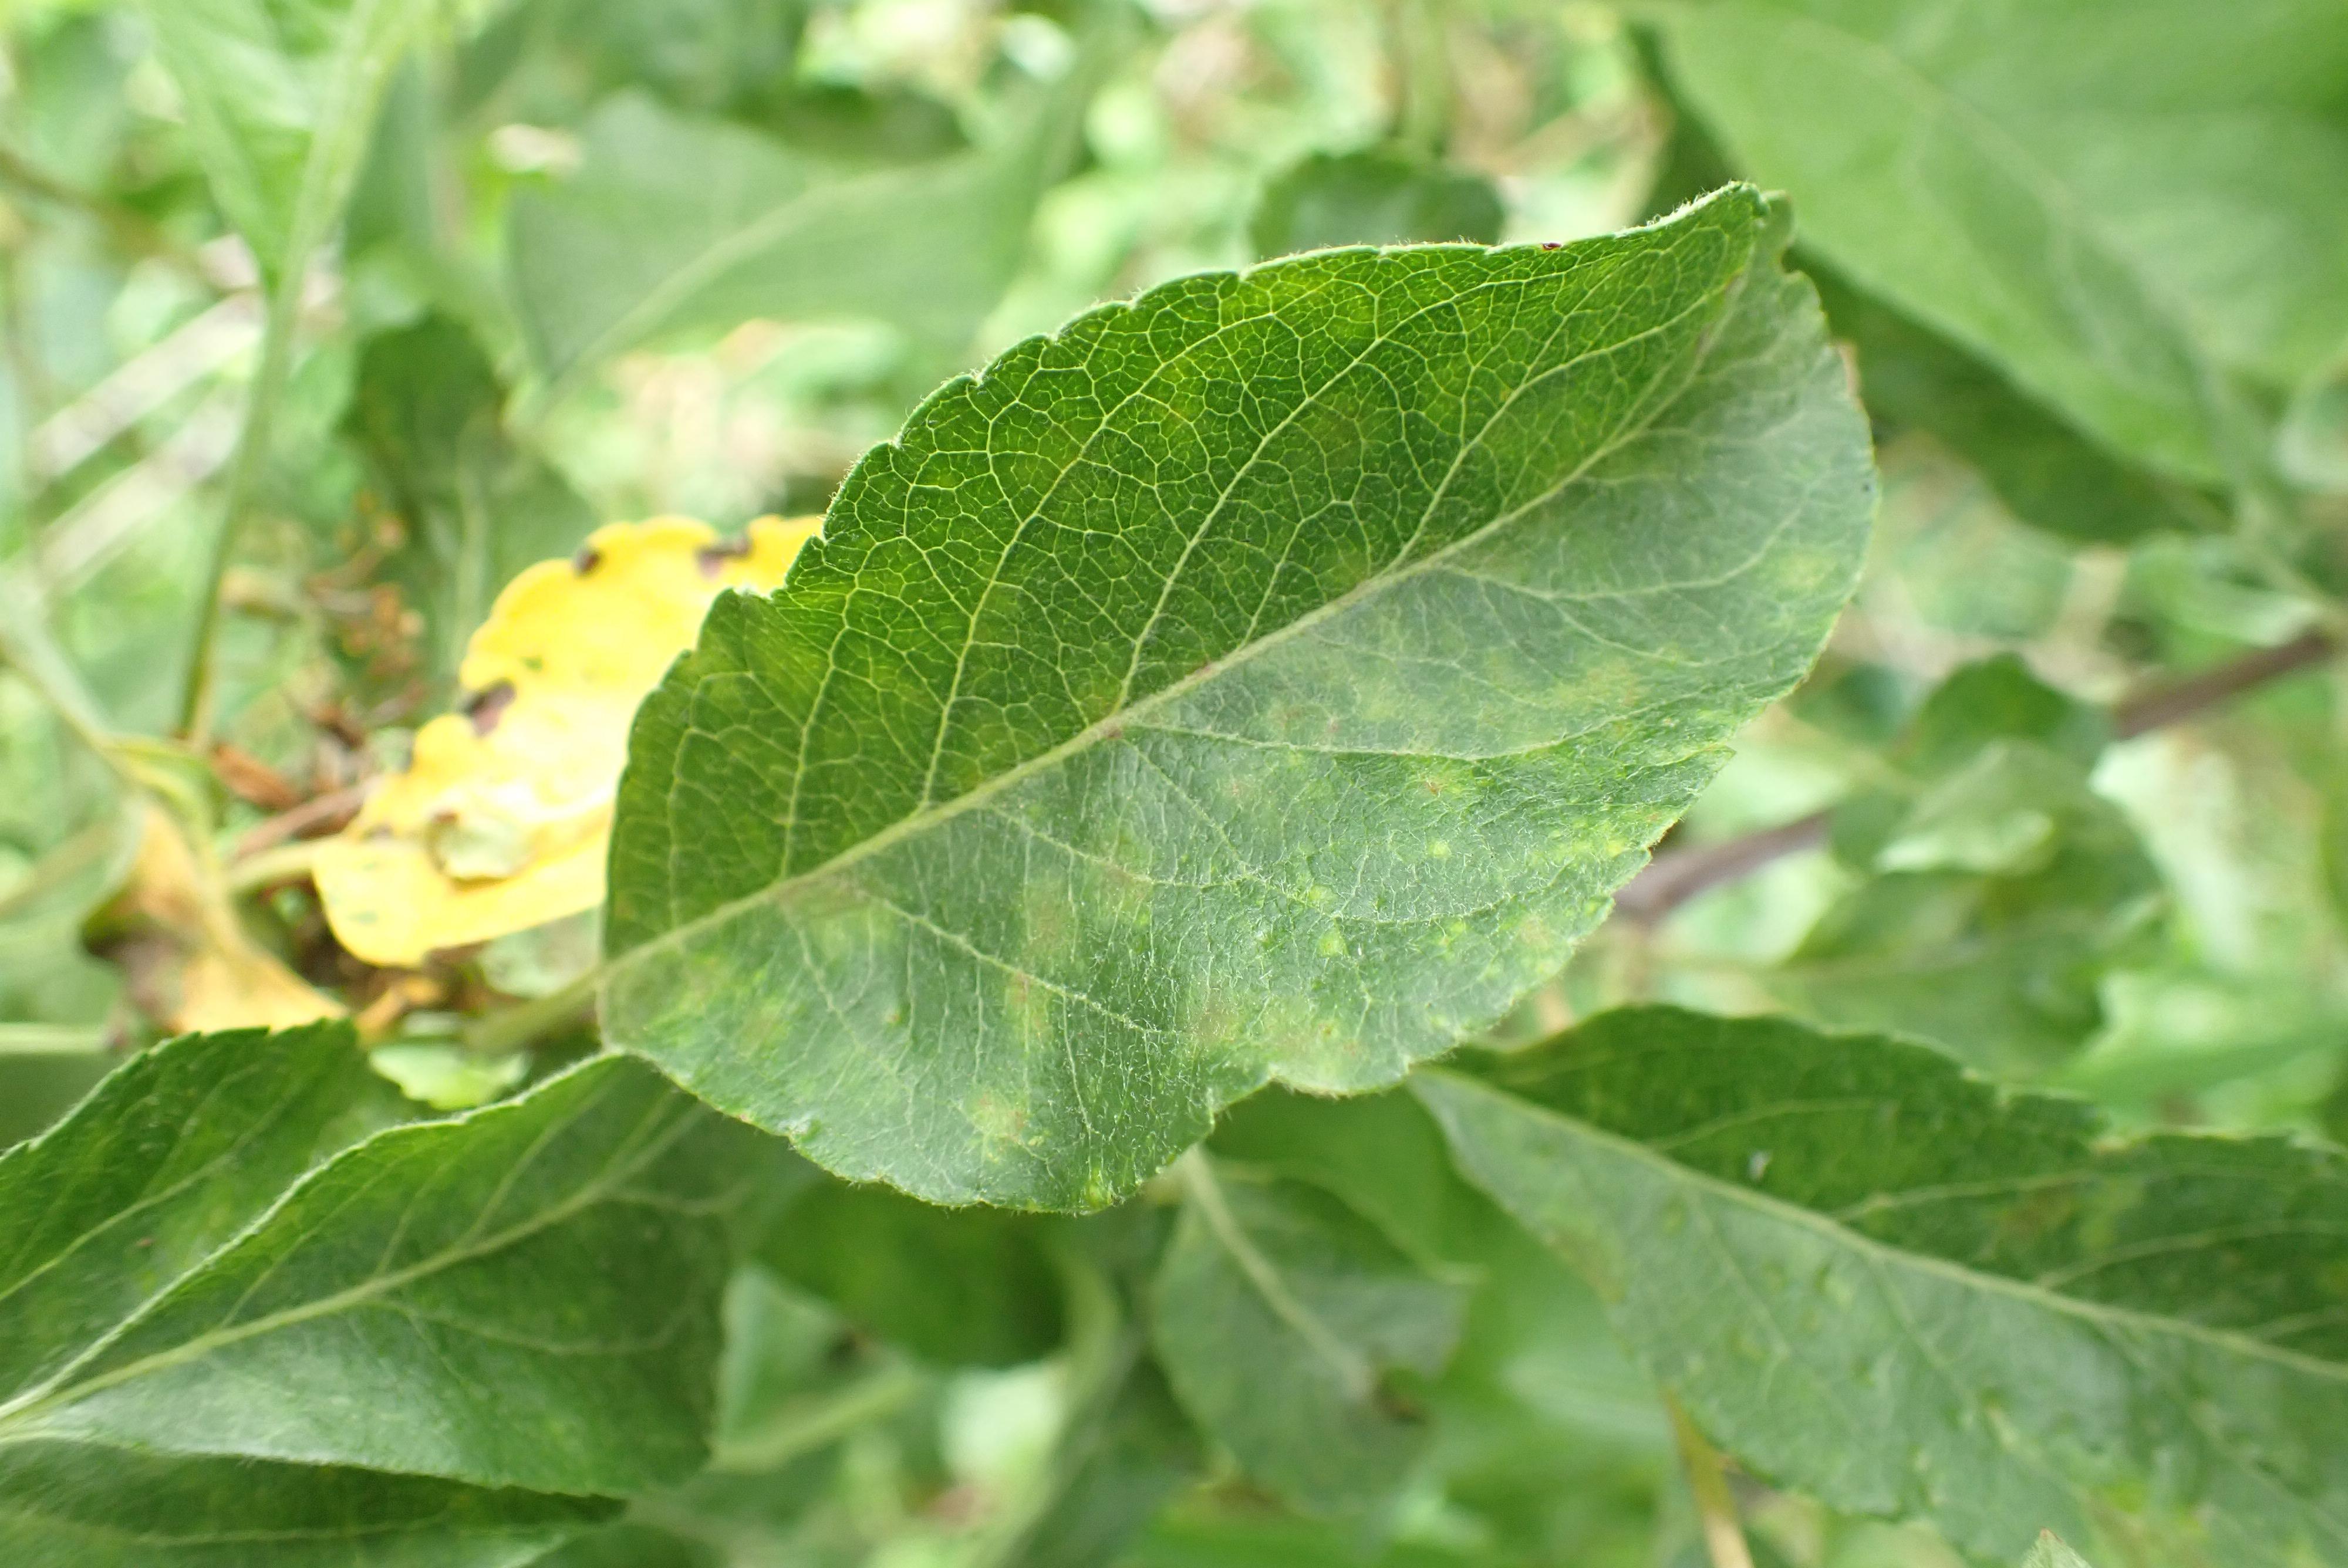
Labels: scab